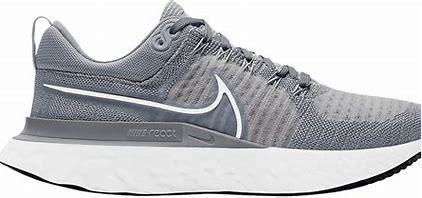
Brand: Nike
Model: React Infinity Run Flyknit